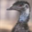
Label: bird